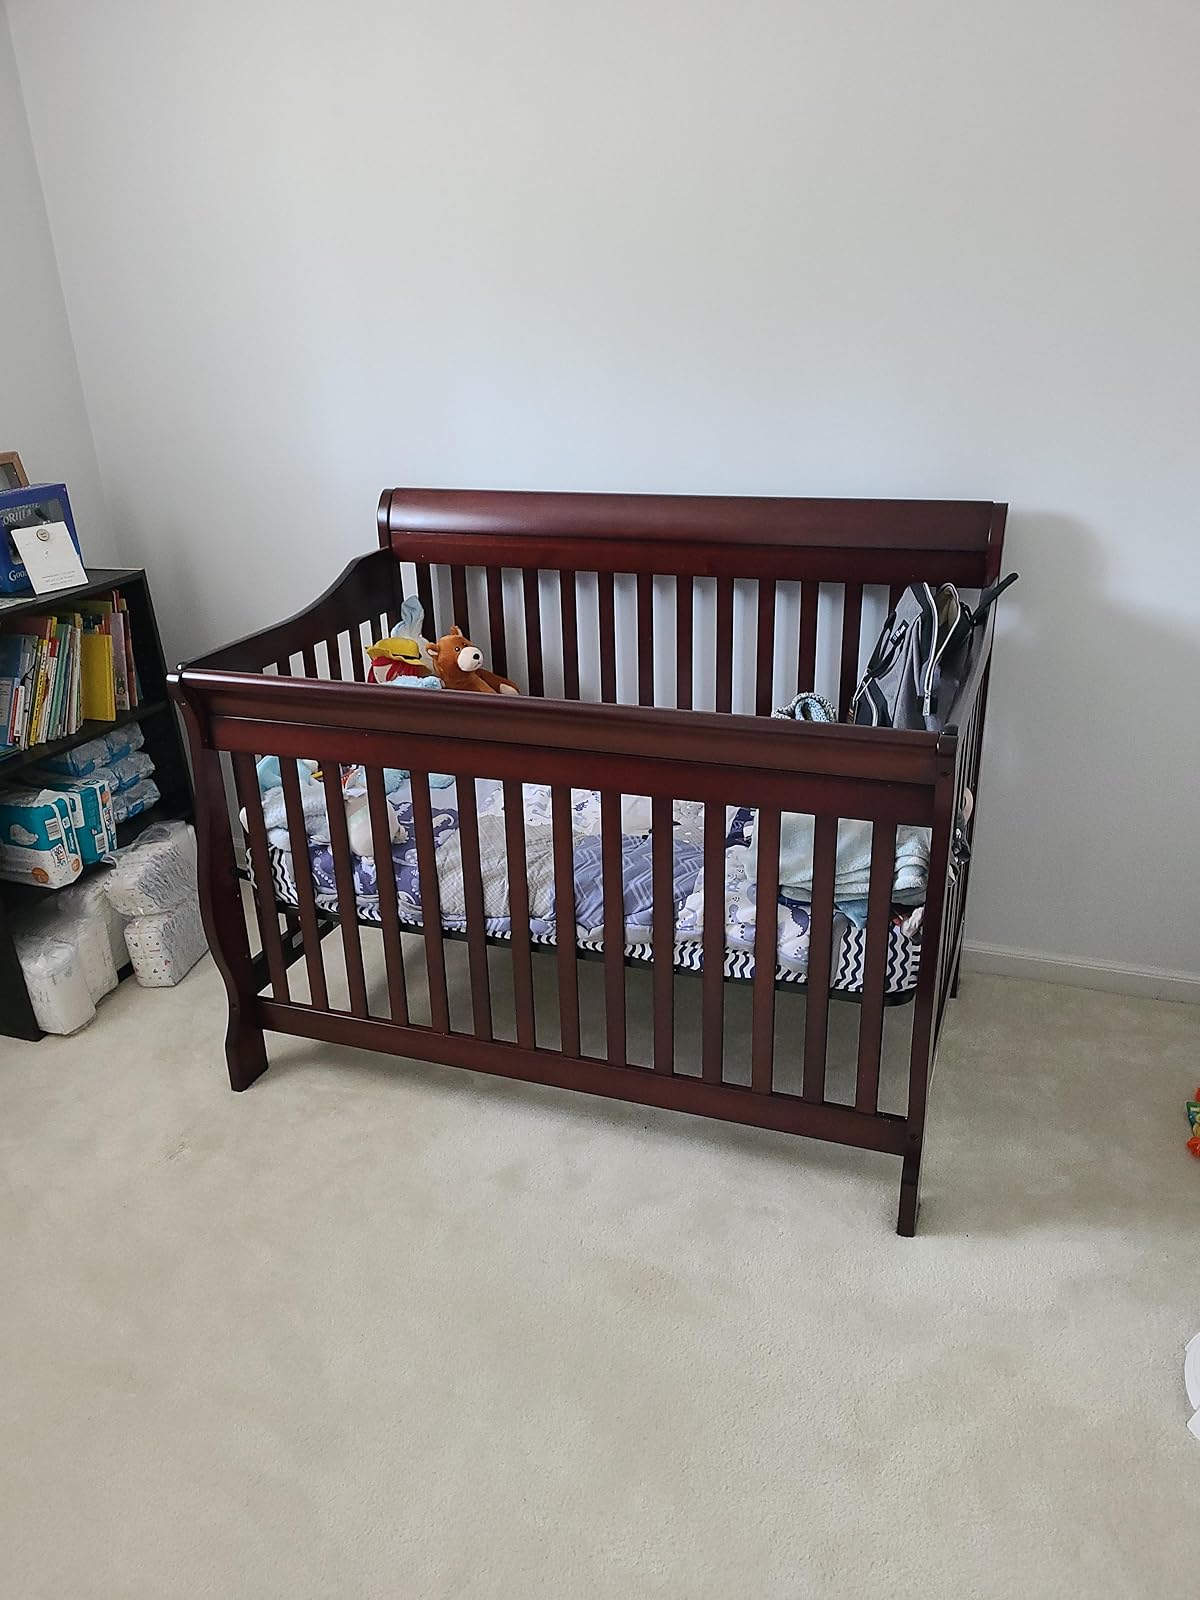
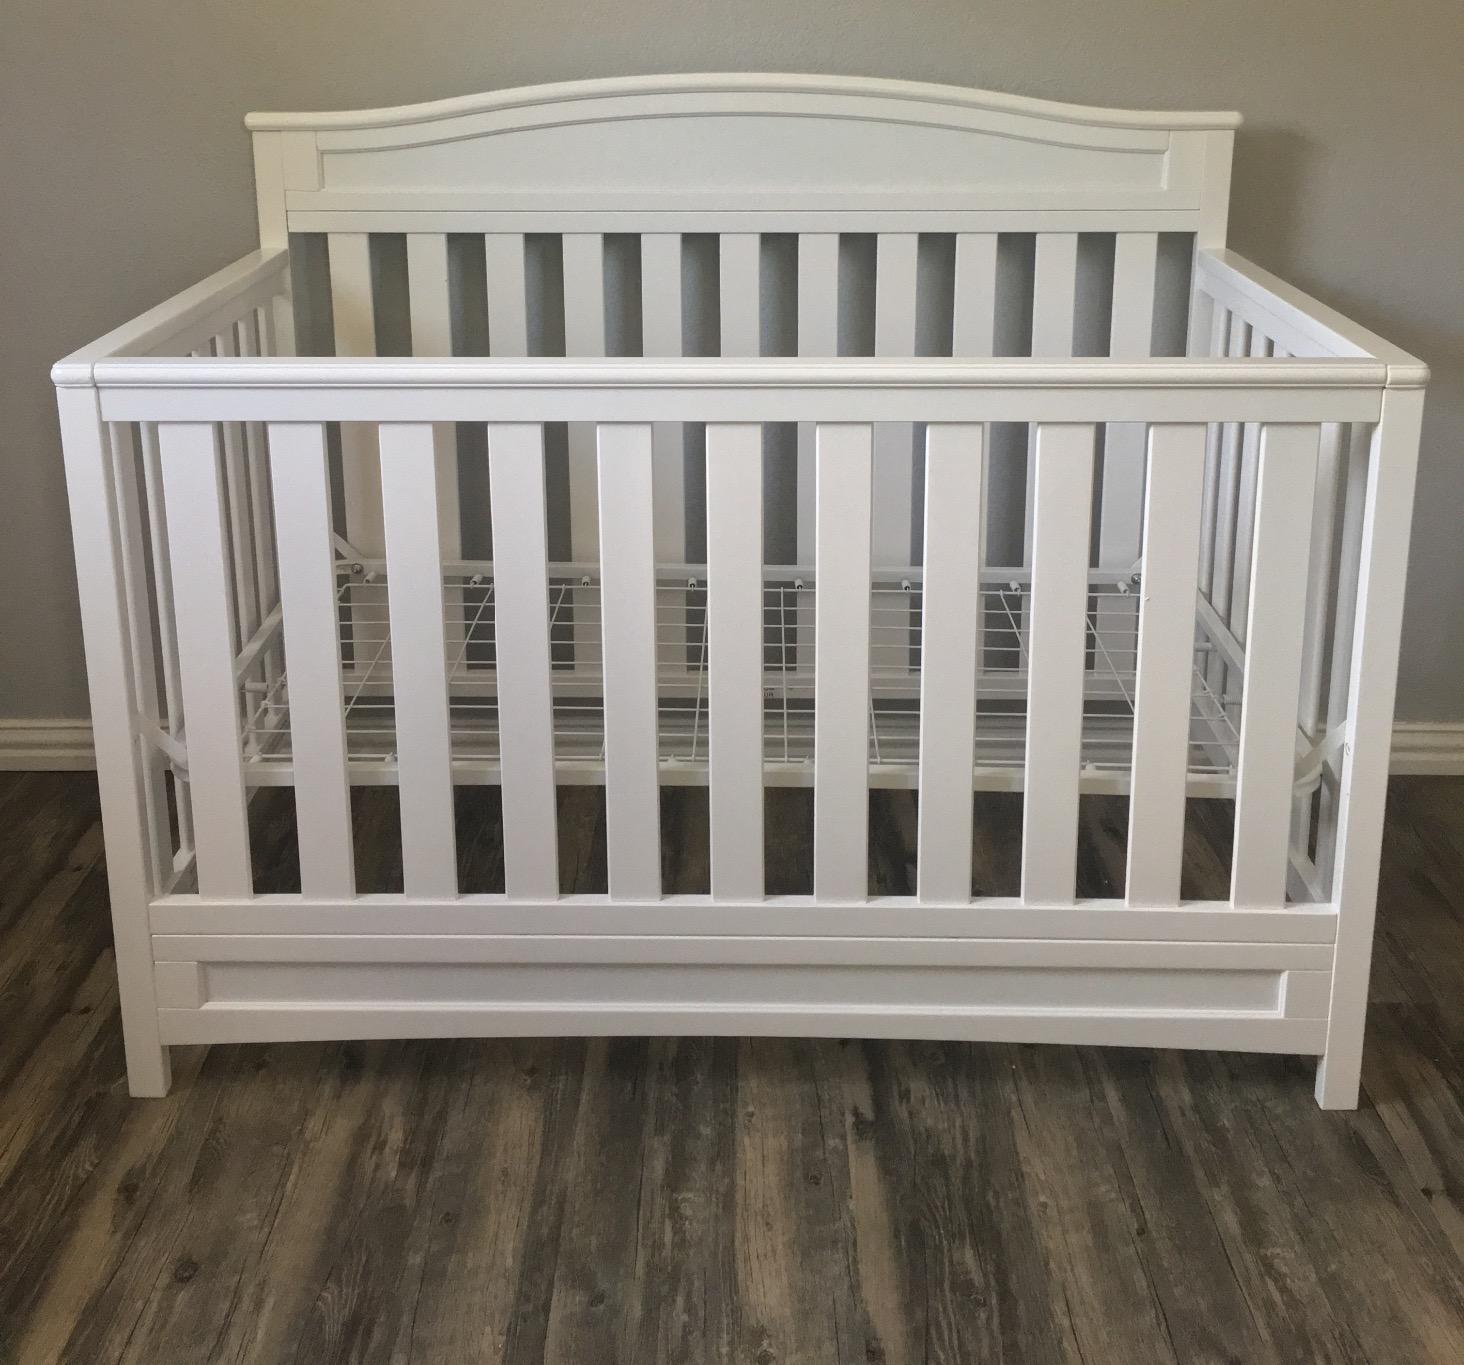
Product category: products_crib
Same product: no